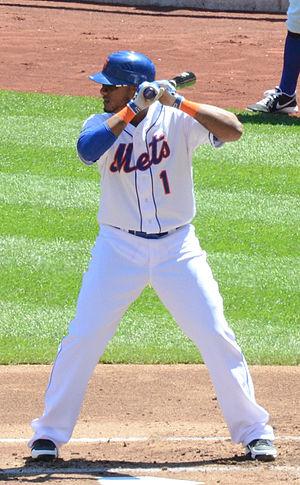
Jordany Valdespin Guzman est un joueur de la Ligue majeure de baseball.